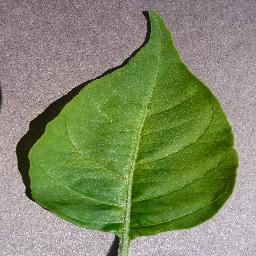
Label: Pepper,_bell___healthy